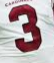
Number: 3